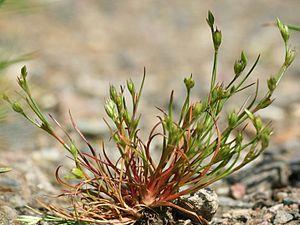
Le Jonc des crapauds est une espèce de plantes de la famille des Juncaceae. Il est parfois appelé le Jonc crapaudine ou l’Herbe à crapauds.
Le massif du Tibesti est un massif montagneux du Sahara central, situé principalement à l'extrême Nord du Tchad, avec une petite extension dans le Sud de la Libye. Son point culminant, l'Emi Koussi, se trouve au sud du massif et constitue avec 3 415 mètres d'altitude à la fois le plus haut sommet du Tchad et du Sahara. Le Bikku Bitti est pour sa part le sommet le plus élevé de Libye. Le tiers central du massif est d'origine volcanique et se compose notamment de cinq volcans boucliers majeurs surmontés de larges caldeiras : l'Emi Koussi, le Tarso Toon, le Tarso Voon, le Tarso Yega et le Tarso Toussidé. Les importantes coulées de lave ont formé de vastes plateaux qui surmontent des grès du Paléozoïque. Cette activité volcanique, apparue lors de la mise en place d'un point chaud durant l'Oligocène, s'est prolongée par endroits jusqu'à l'Holocène et se traduit encore par des fumerolles, des sources chaudes, des mares de boue ou encore des dépôts de natron et de soufre. L'érosion a formé des aiguilles volcaniques et entaillé des gorges au fond desquelles coulent des cours d'eau au débit irrégulier qui se perdent rapidement dans les sables du désert.
Cette liste de Tracheophyta de Bosnie-Herzégovine, ainsi que d’espèces introduites est un aperçu incomplet d’espèces de mousses, de fougères, de gymnospermes et d’angiospermes citées dans la littérature disponible en langues bosniaque, croate, serbe et serbo-croate. Cet aperçu n’inclue pas des espèces cultivées ni celles occasionnellement introduites.